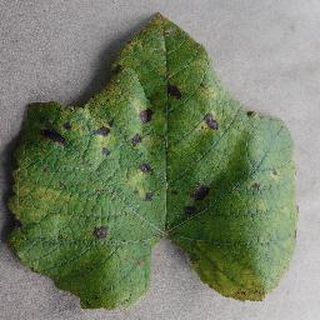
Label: grape_leaf_blight